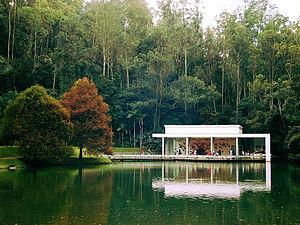
L'Institut Inhotim est une institution brésilienne regroupant sur un site de 1 000 hectares à la fois un important centre d'art contemporain et un jardin botanique, alliant ainsi la beauté de la nature à celle de l'art, ainsi qu'un centre de recherche, plusieurs restaurants, un hôtel, des magasins. Il se trouve à Brumadinho, une ville de trente mille habitants située à soixante kilomètres de Belo Horizonte.